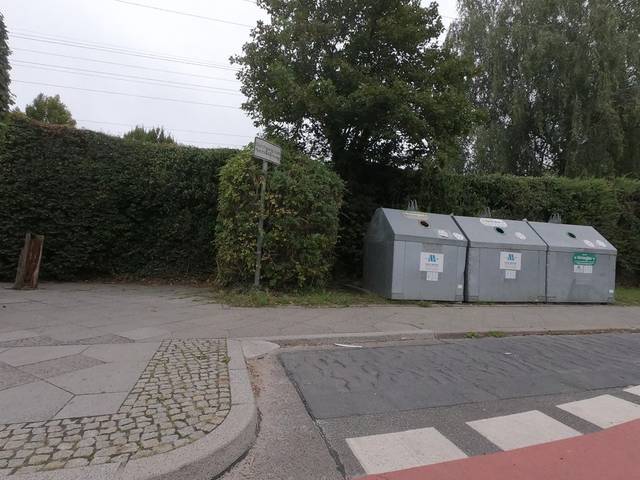
Region: Germany
Coordinates: 52.567, 13.47